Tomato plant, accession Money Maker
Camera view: vertical (180 deg); turntable rotation: 300 degrees
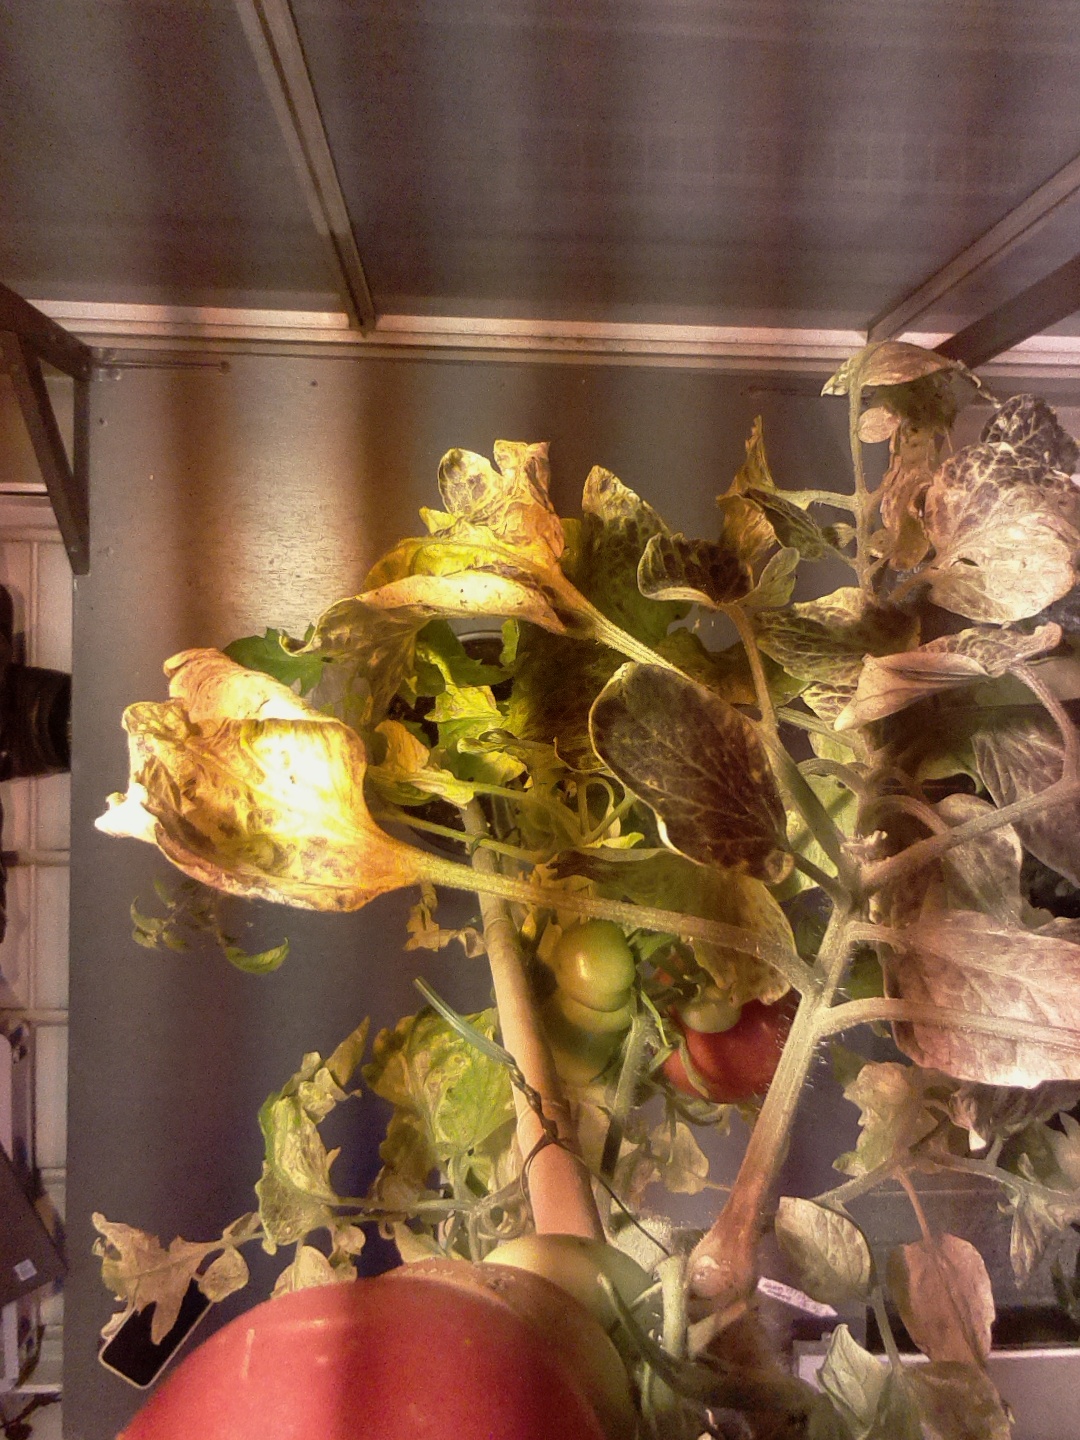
BBCH growth stage 87: 70%-80% of fruits show typical fully ripe color